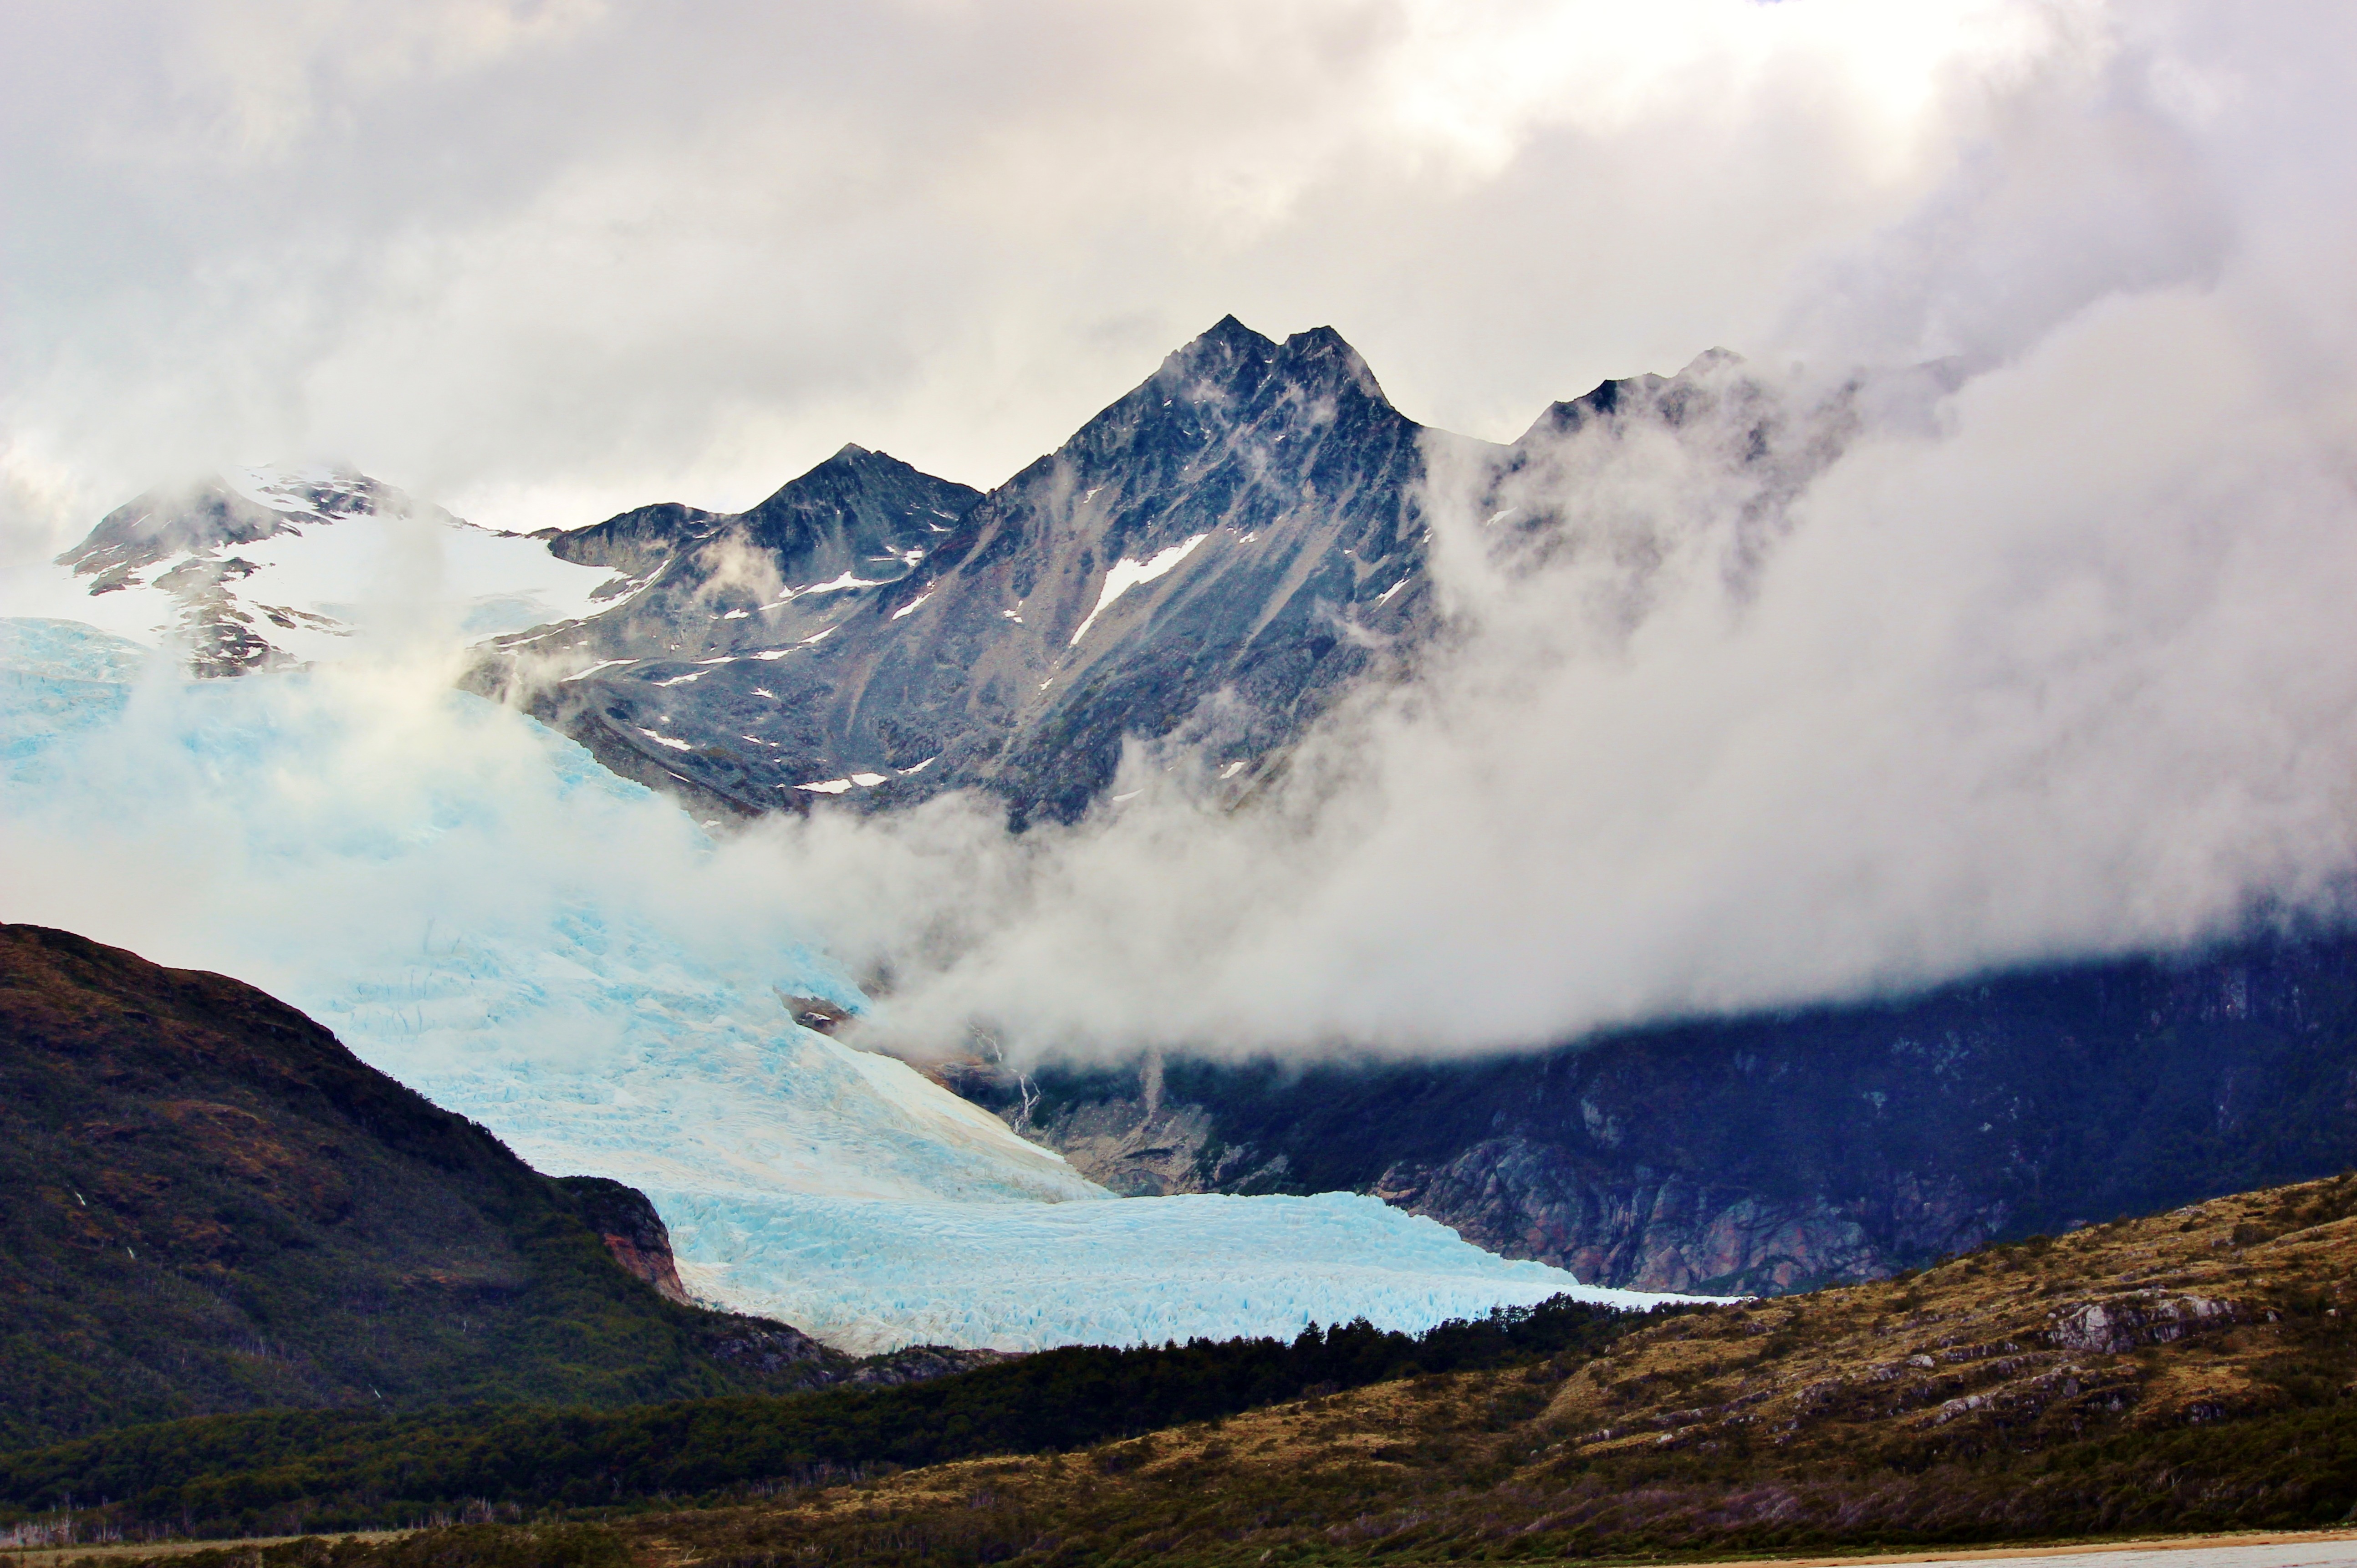
landscape, nature, wilderness, mountain, snow, cold, winter, cloud, lake, mountain range, ice, scenic, glacier, weather, fjord, highland, ridge, summit, clouds, alps, plateau, fell, cirque, antarctica, loch, landform, mountain pass, geographical feature, atmospheric phenomenon, mountainous landforms, glacial landform